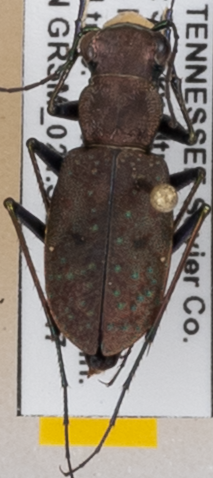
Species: Cylindera unipunctata
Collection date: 2021-08-17
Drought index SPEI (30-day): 1.32
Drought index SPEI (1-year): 1.13
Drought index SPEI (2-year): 2.09